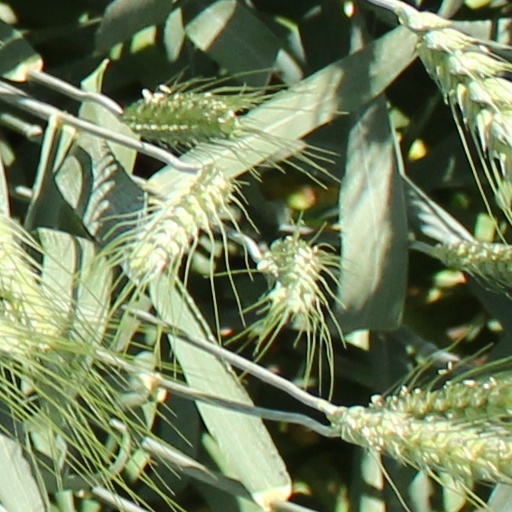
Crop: wheat